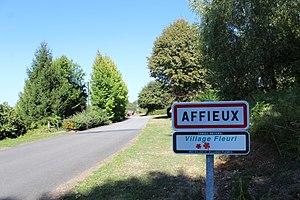
Entrée du village
Affieux est une commune française située dans le département de la Corrèze, en région Nouvelle-Aquitaine.